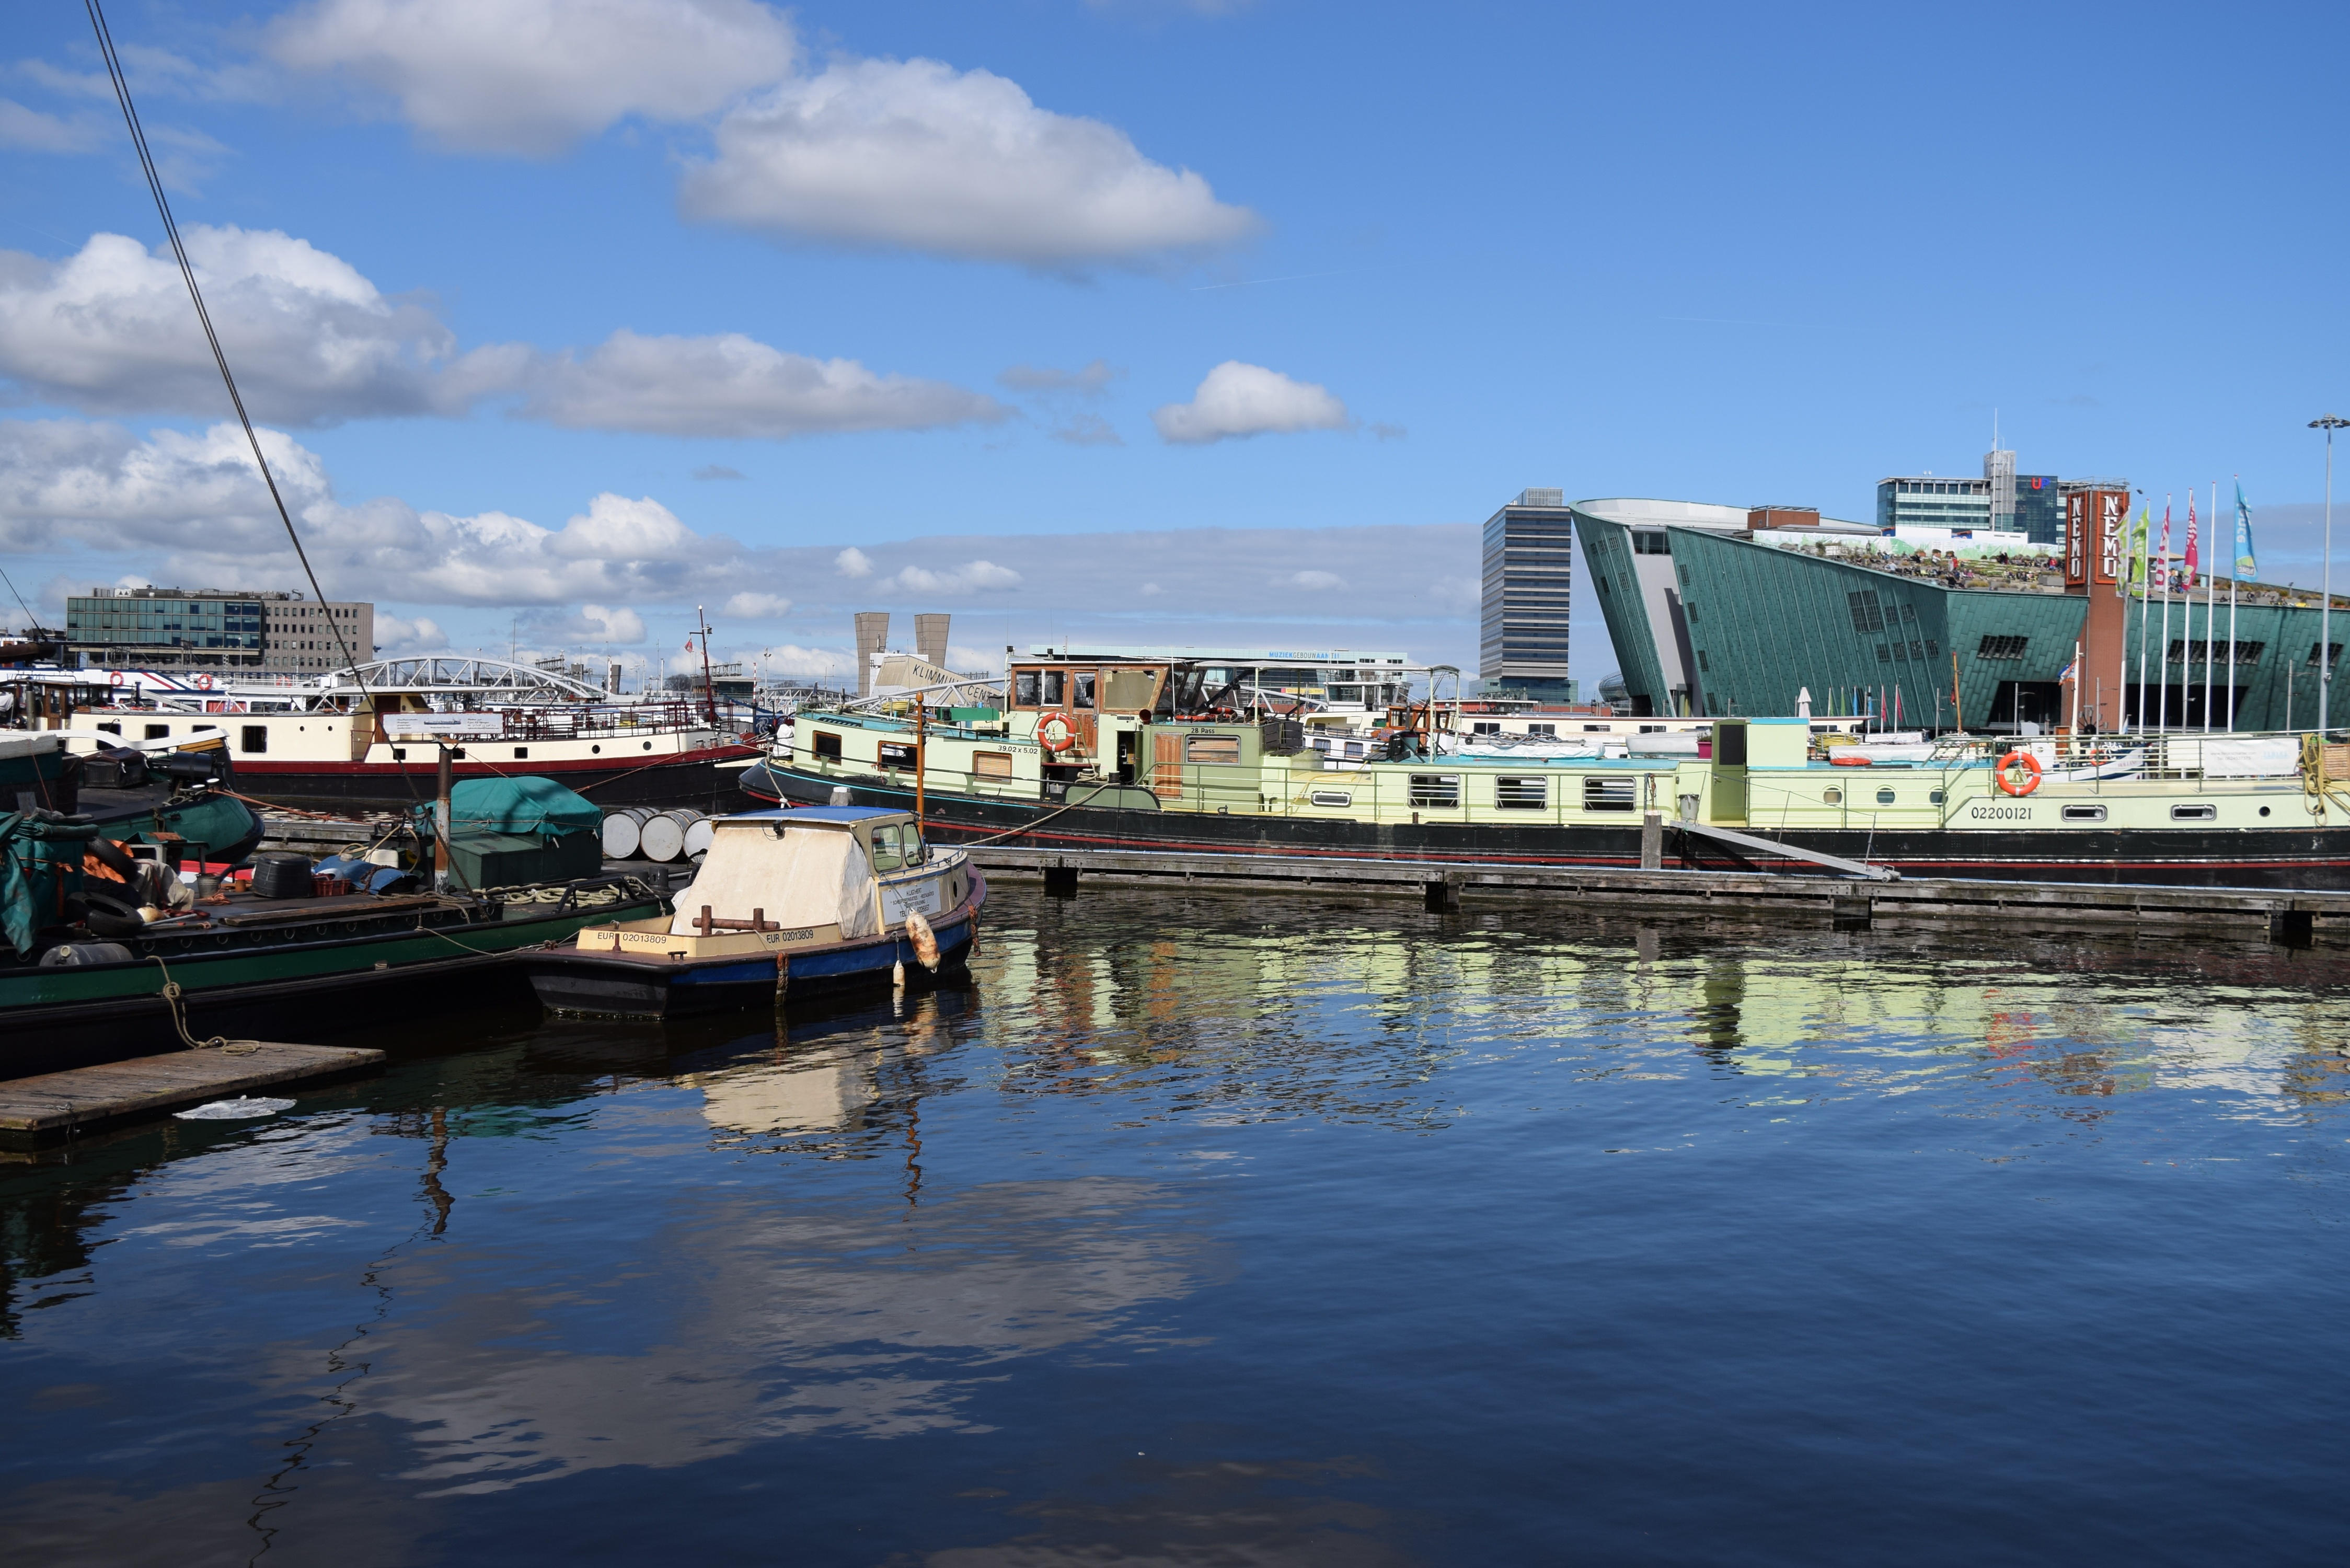
sea, coast, dock, boat, ship, vehicle, bay, harbor, marina, port, waterway, infrastructure, channel, wharf, watercraft, times